Unhitched

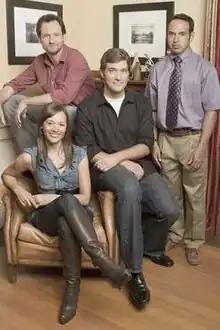
The show's cast members on set. From left to right: Johnny Sneed, Rashida Jones, Craig Bierko and Shaun Majumder

Unhitched (previously known as The Rules for Starting Over) is an American sitcom that aired as a mid-season replacement on Fox from March 2 to 30, 2008. The series was originally scheduled to premiere at 9:30 p.m. ET, but aired 30 minutes later due to the runover of NASCAR. The show was created by Mike Bernier and Chris Pappas. Bobby Farrelly, Peter Farrelly and Mike Sikowitz served as executive producers alongside Brad Johnson and Bradley Thomas, with Katy McCaffrey producing. The pilot was directed by Bobby and Peter Farrelly. The show revolved around a group of newly single friends learning the lessons of starting over in their 30s.